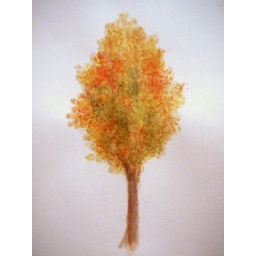
Ornamental pear tree in water colour